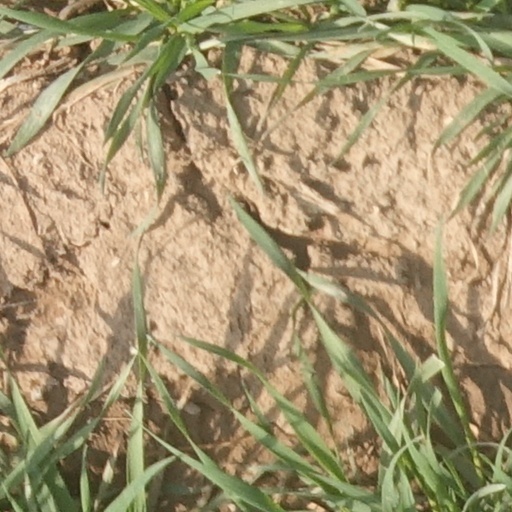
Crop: wheat